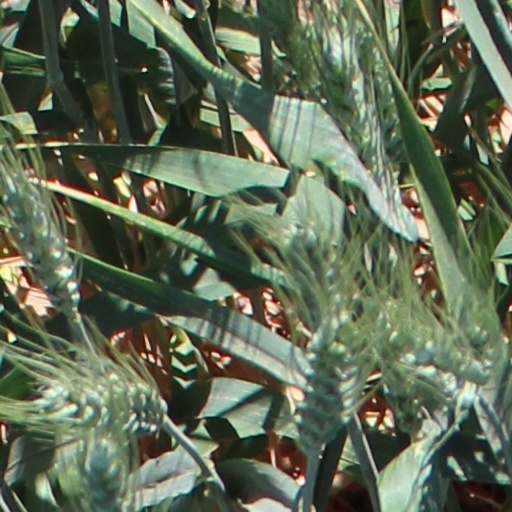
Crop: wheat